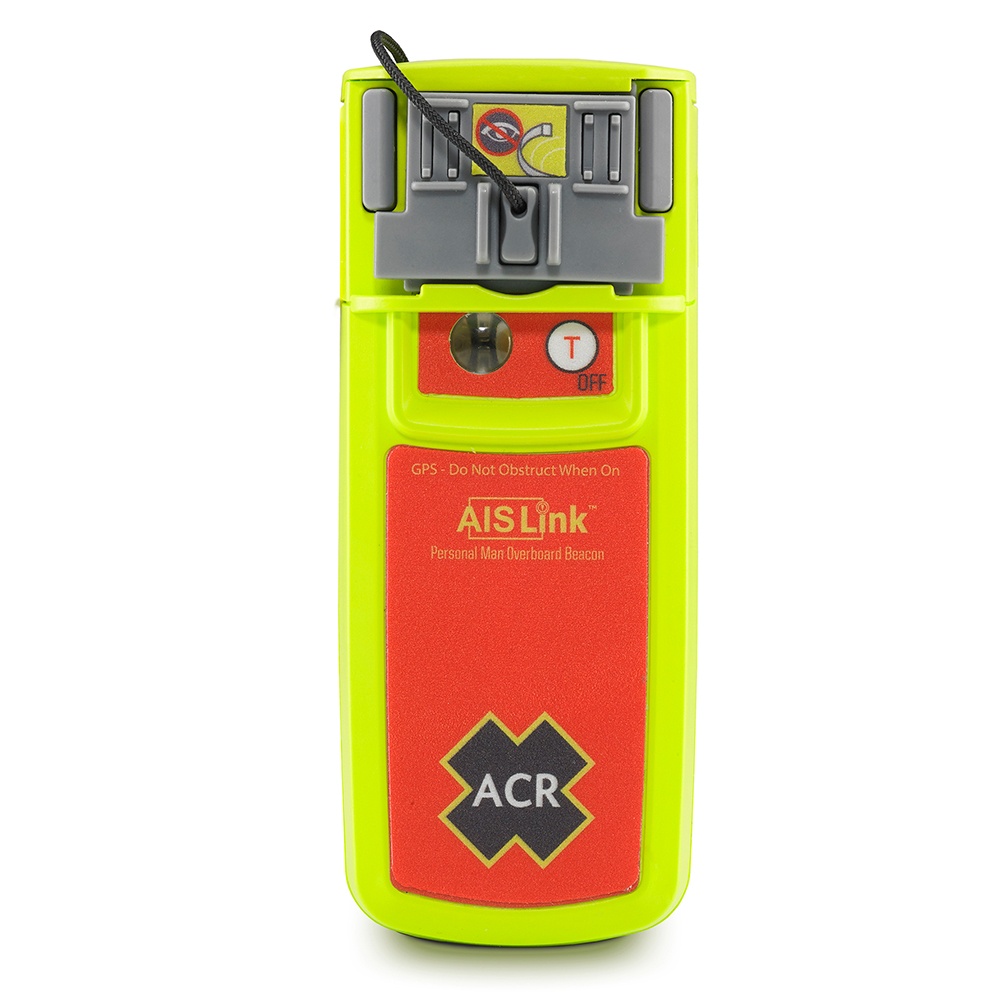
ACR 2886 AISLink Man Overboard Beacon [2886]
2886 AISLink Man Overboard Beacon Overboard situations can be a little less hair-raising with the Automatic Identification System (AIS) Man Overboard Beacon (MOB). The AISLink features integrated Digital Selective Calling (DSC) and GPS technology, so you can quickly reach out for help when you need it most. Unlike a personal locator beacon, which signals orbiting search and rescue satellites, AISLink sends an alert message within seconds to all local vessels with an AIS receiver and/or AIS-enabled plotter. Plus, the DSC alarm on your vessel’s VHF radio can also be signaled to make first responders aware of what’s going on. Seconds count in a man overboard situation. The AISLink MOB automatically activates upon inflation of the lifejacket, sending an initial alert within 15 seconds to all AIS receivers and plotters in the vicinity. Both positioning and MOB emergency messages are transmitted alerting vessels up to 5 miles away of your emergency situation. Powerful lithium metal batteries provide 24+ hours of operational life, and the high-impact housing can withstand a drop to water of 20m. Compatibility: Note that most modern AIS plotters and DSC VHF units comply with the standards for receiving MOB transmissions. However, it is recommended that you check with your equipment manufacturer to ensure compatibility. DSC functionality may vary - or be disabled entirely - according to the regulations of individual countries. Programming: Easy to complete initial programing via downloadable programming software or web based platform. Links available on instruction manual. Features: Dual alert via AIS and DSC Personal Locator Onboard GPS for exceptional location accuracy Simple life jacket integration Manual or Automatic Activation 24+ hours of operational life and 7 Year battery life Ultra-bright LED strobe light End user replaceable battery Technical Specifications: Activation Method - Manual or Water Activated Battery Life -7 year from date of manufacture or after emergency use (24+ hours operational battery life) Range - 5 Miles (dependent on conditions) Waterproof - 10 M Dimensions - 4.52" x 1.81" x 1.06" (11.5 x 4.6 x 2.7 cm) Weight - .2 lb (92g) GPS enabled - Yes Strobe - LED Strobe light Frequency - AIS Channel 1 - 161.975 MHz and AIS Channel 2 - 162.025 MHz and DSC 156.525 MHz Transmit Power - AIS - 1 Watt and DSC - 0.5 Watt AIS Messages - Message 1 (Position), Message 14 (MOB Status) AIS Repetition Interval - 8 messages/minute (message 14 sent twice every 4 minutes) DSC Messages - Individual Distress Relay (single call made on the press of the activation button, in regions where it is allowed) DSC Repetition Interval - Once every 5 minutes (Relay only) In the Box: AISLink Man Overboard Beacon Mounting bracket Activation tape Antenna rewind tool Programming adapter Tether Life-jacket fixing buckle Fixing buckle patch Reflective strip x 2 Instruction Manual *Sold as an Individual WARNING: This product can expose you to chemicals including LITHIUM which is known to the State of California to cause reproductive harm. For more information go to P65Warnings.ca.gov . This product may not be returned to the original point of purchase. Please contact the manufacturer directly with any issues or concerns. Specifications: Operational Life (Hours): 24+ Frequency: 161.975 MHz, 162.025 MHz, 156.525 MHz Floats: No Built-In Strobe: Yes Battery Replacement (Years): 7 Activation Method: Water/Manual Box Dimensions: 2"H x 5"W x 7"L WT: 0.5 lbs UPC: 791659028865 Owner's Manual (pdf) Brochure (pdf) .embed-container { position: relative; padding-bottom: 56.25%; height: 0; overflow: hidden; max-width: 100%; } .embed-container iframe, .embed-container object, .embed-container embed { position: absolute; top: 0; left: 0; width: 100%; height: 100%; }
Brand: ACR Electronics
Category: Sporting Goods > Outdoor Recreation > Boating & Water Sports > Boating & Water Sport Apparel > Life Jacket Accessories